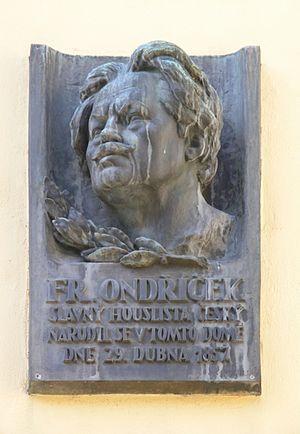
František Ondříček est un violoniste et compositeur tchécoslovaque.